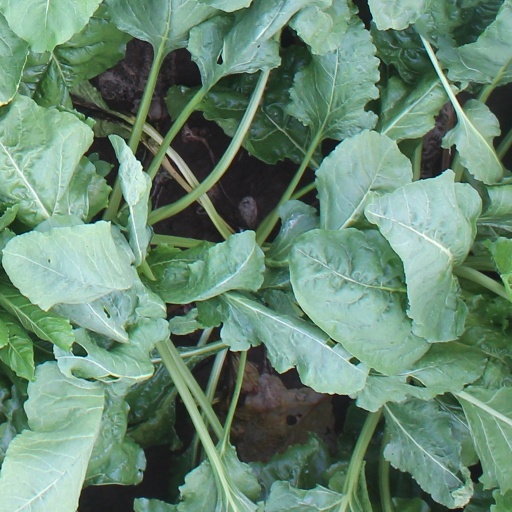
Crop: sugar beet